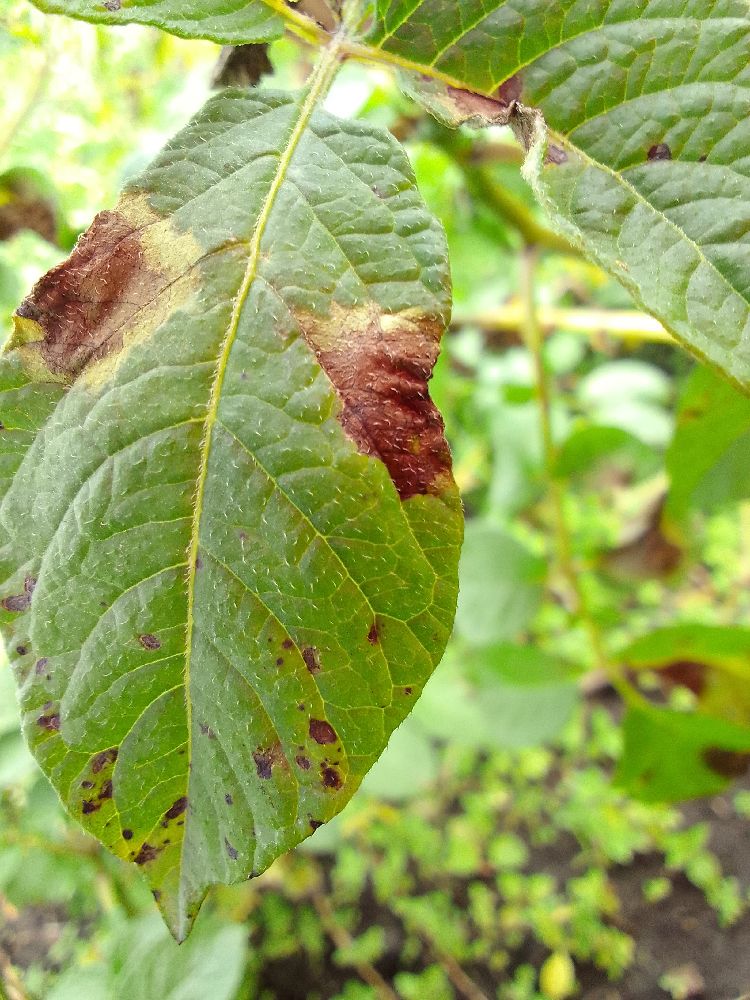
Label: Late blight